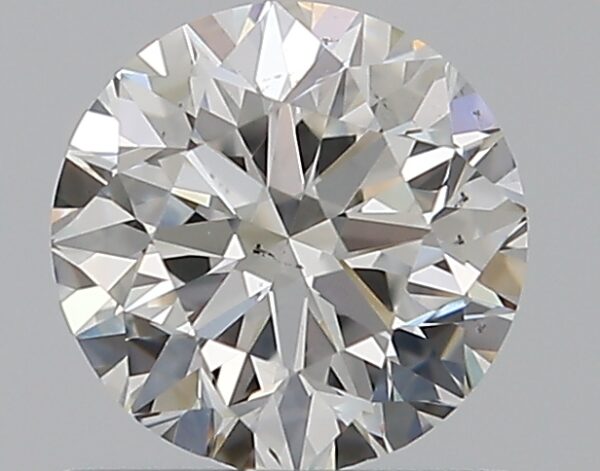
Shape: round
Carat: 0.72
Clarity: VS2
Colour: F
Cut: VG
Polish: EX
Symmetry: VG
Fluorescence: N
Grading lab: GIA
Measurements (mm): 5.59 x 5.63 x 3.61